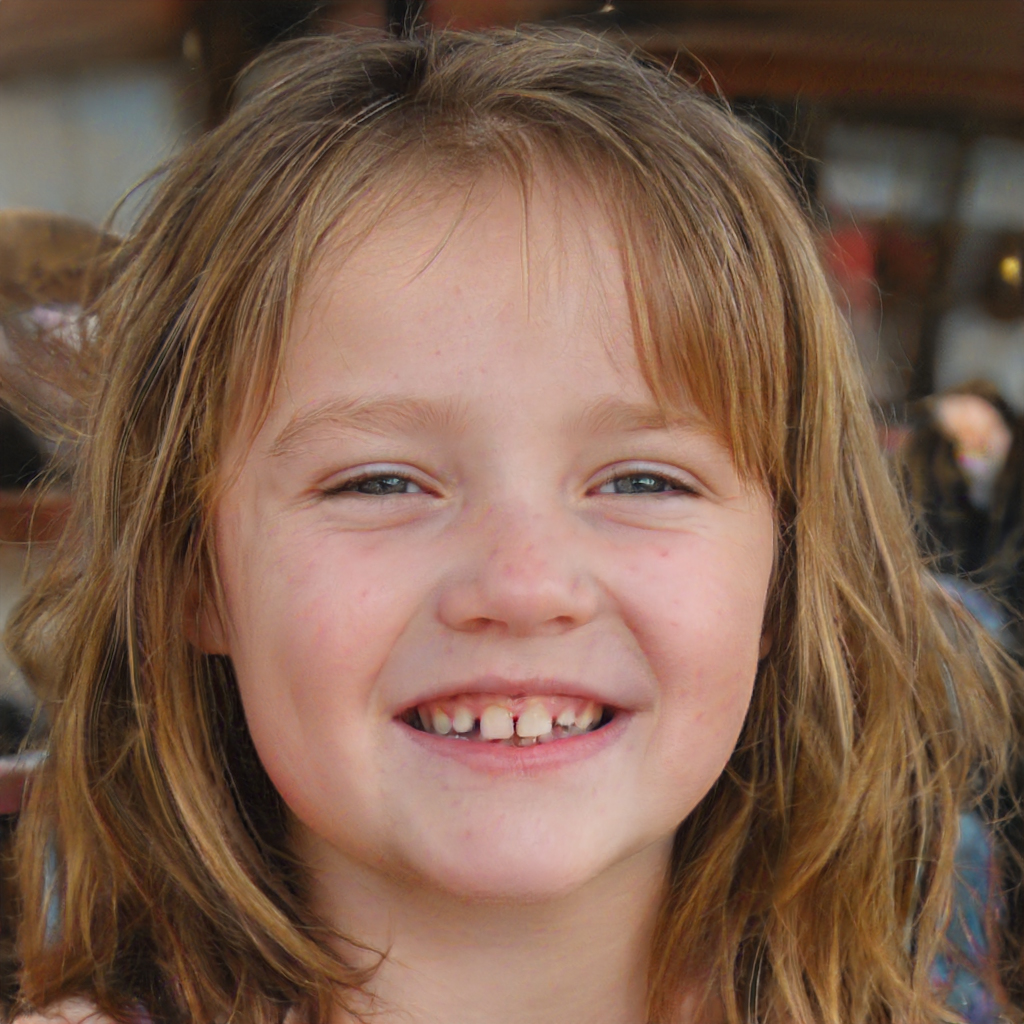
Gender: Female